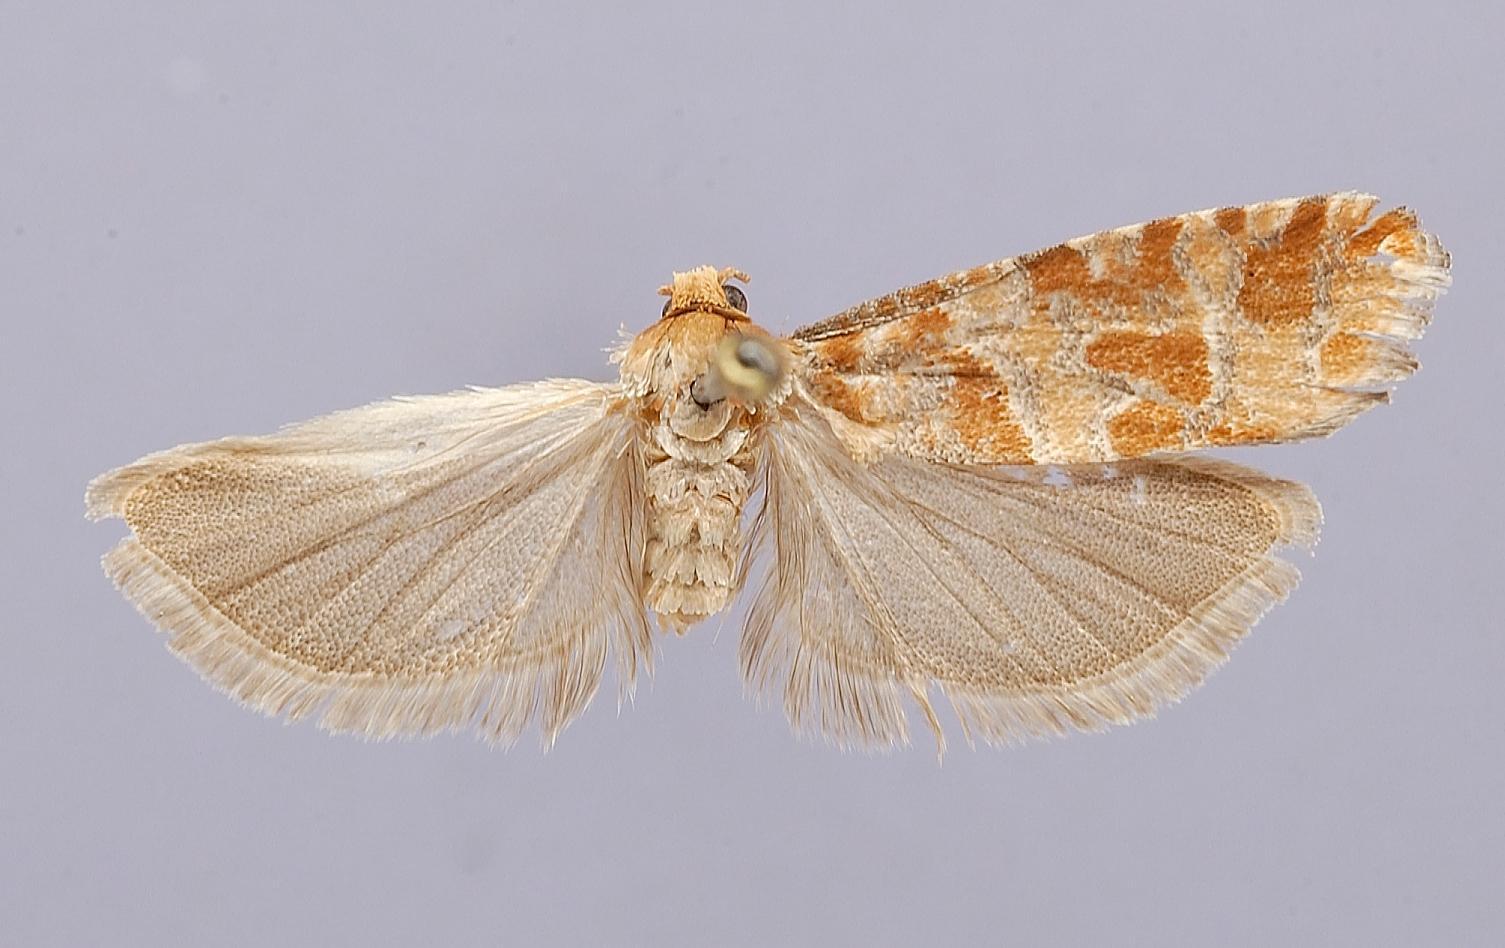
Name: Eucosma ponderosa
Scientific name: Eucosma ponderosa Powell, 1968
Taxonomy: Animalia, Arthropoda, Insecta, Lepidoptera, Tortricidae
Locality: Embody's Mill, near Silver Lake, Lake, Oregon, United States
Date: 5 Aug 1915